Frivilligt Drenge- og Pige-Forbund

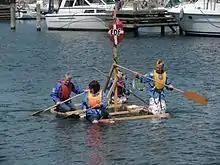
FDF group.

Since 1926, the FDF has hosted its National Camp event every five years at FDF Outdoor Center Sletten. The camp lasts 10 days and all members from the age of nine can take part. In 2011, the event attracted about 13,000 participants and more than 500 international guests from FDF's partner organizations took part.